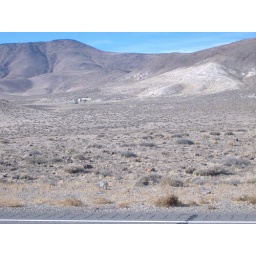
a lone house in a field off Alt 95